Ahmedabad

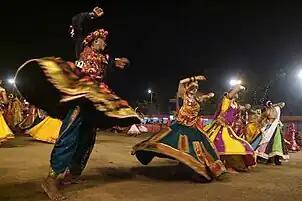
Navaratri celebrations in Ahmedabad

In the late 1970s, the capital shifted to the newly built city of Gandhinagar. This marked the start of a long period of decline in Ahmedabad, marked by a lack of development. The 1974 "Navnirman" agitation – a protest against a 20% hike in the hostel food fees at the L.D. College of Engineering in Ahmedabad – snowballed into a movement to remove Chimanbhai Patel, then chief minister of Gujarat. In the 1980s, a reservation policy was introduced in the country, which led to anti-reservation protests in 1981 and 1985. The protests witnessed violent clashes between people belonging to various castes. The city was considerably impacted by the 2001 Gujarat earthquake; up to 50 multi-storey buildings collapsed, killing 752 people and causing much damage. The following year, a three-day period of violence between Hindus and Muslims in the western Indian state of Gujarat, known as the 2002 Gujarat riots, spread to Ahmedabad; in eastern Chamanpura, 69 people were killed in the Gulbarg Society massacre on 28 February 2002. Refugee camps were set up around the city, housing 50,000 Muslims, as well as some small Hindu camps.